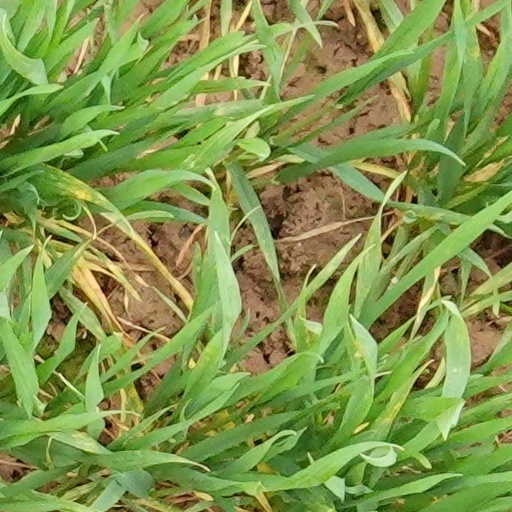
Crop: wheat